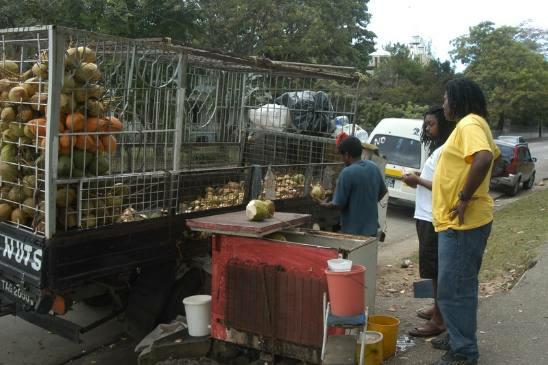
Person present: Yes